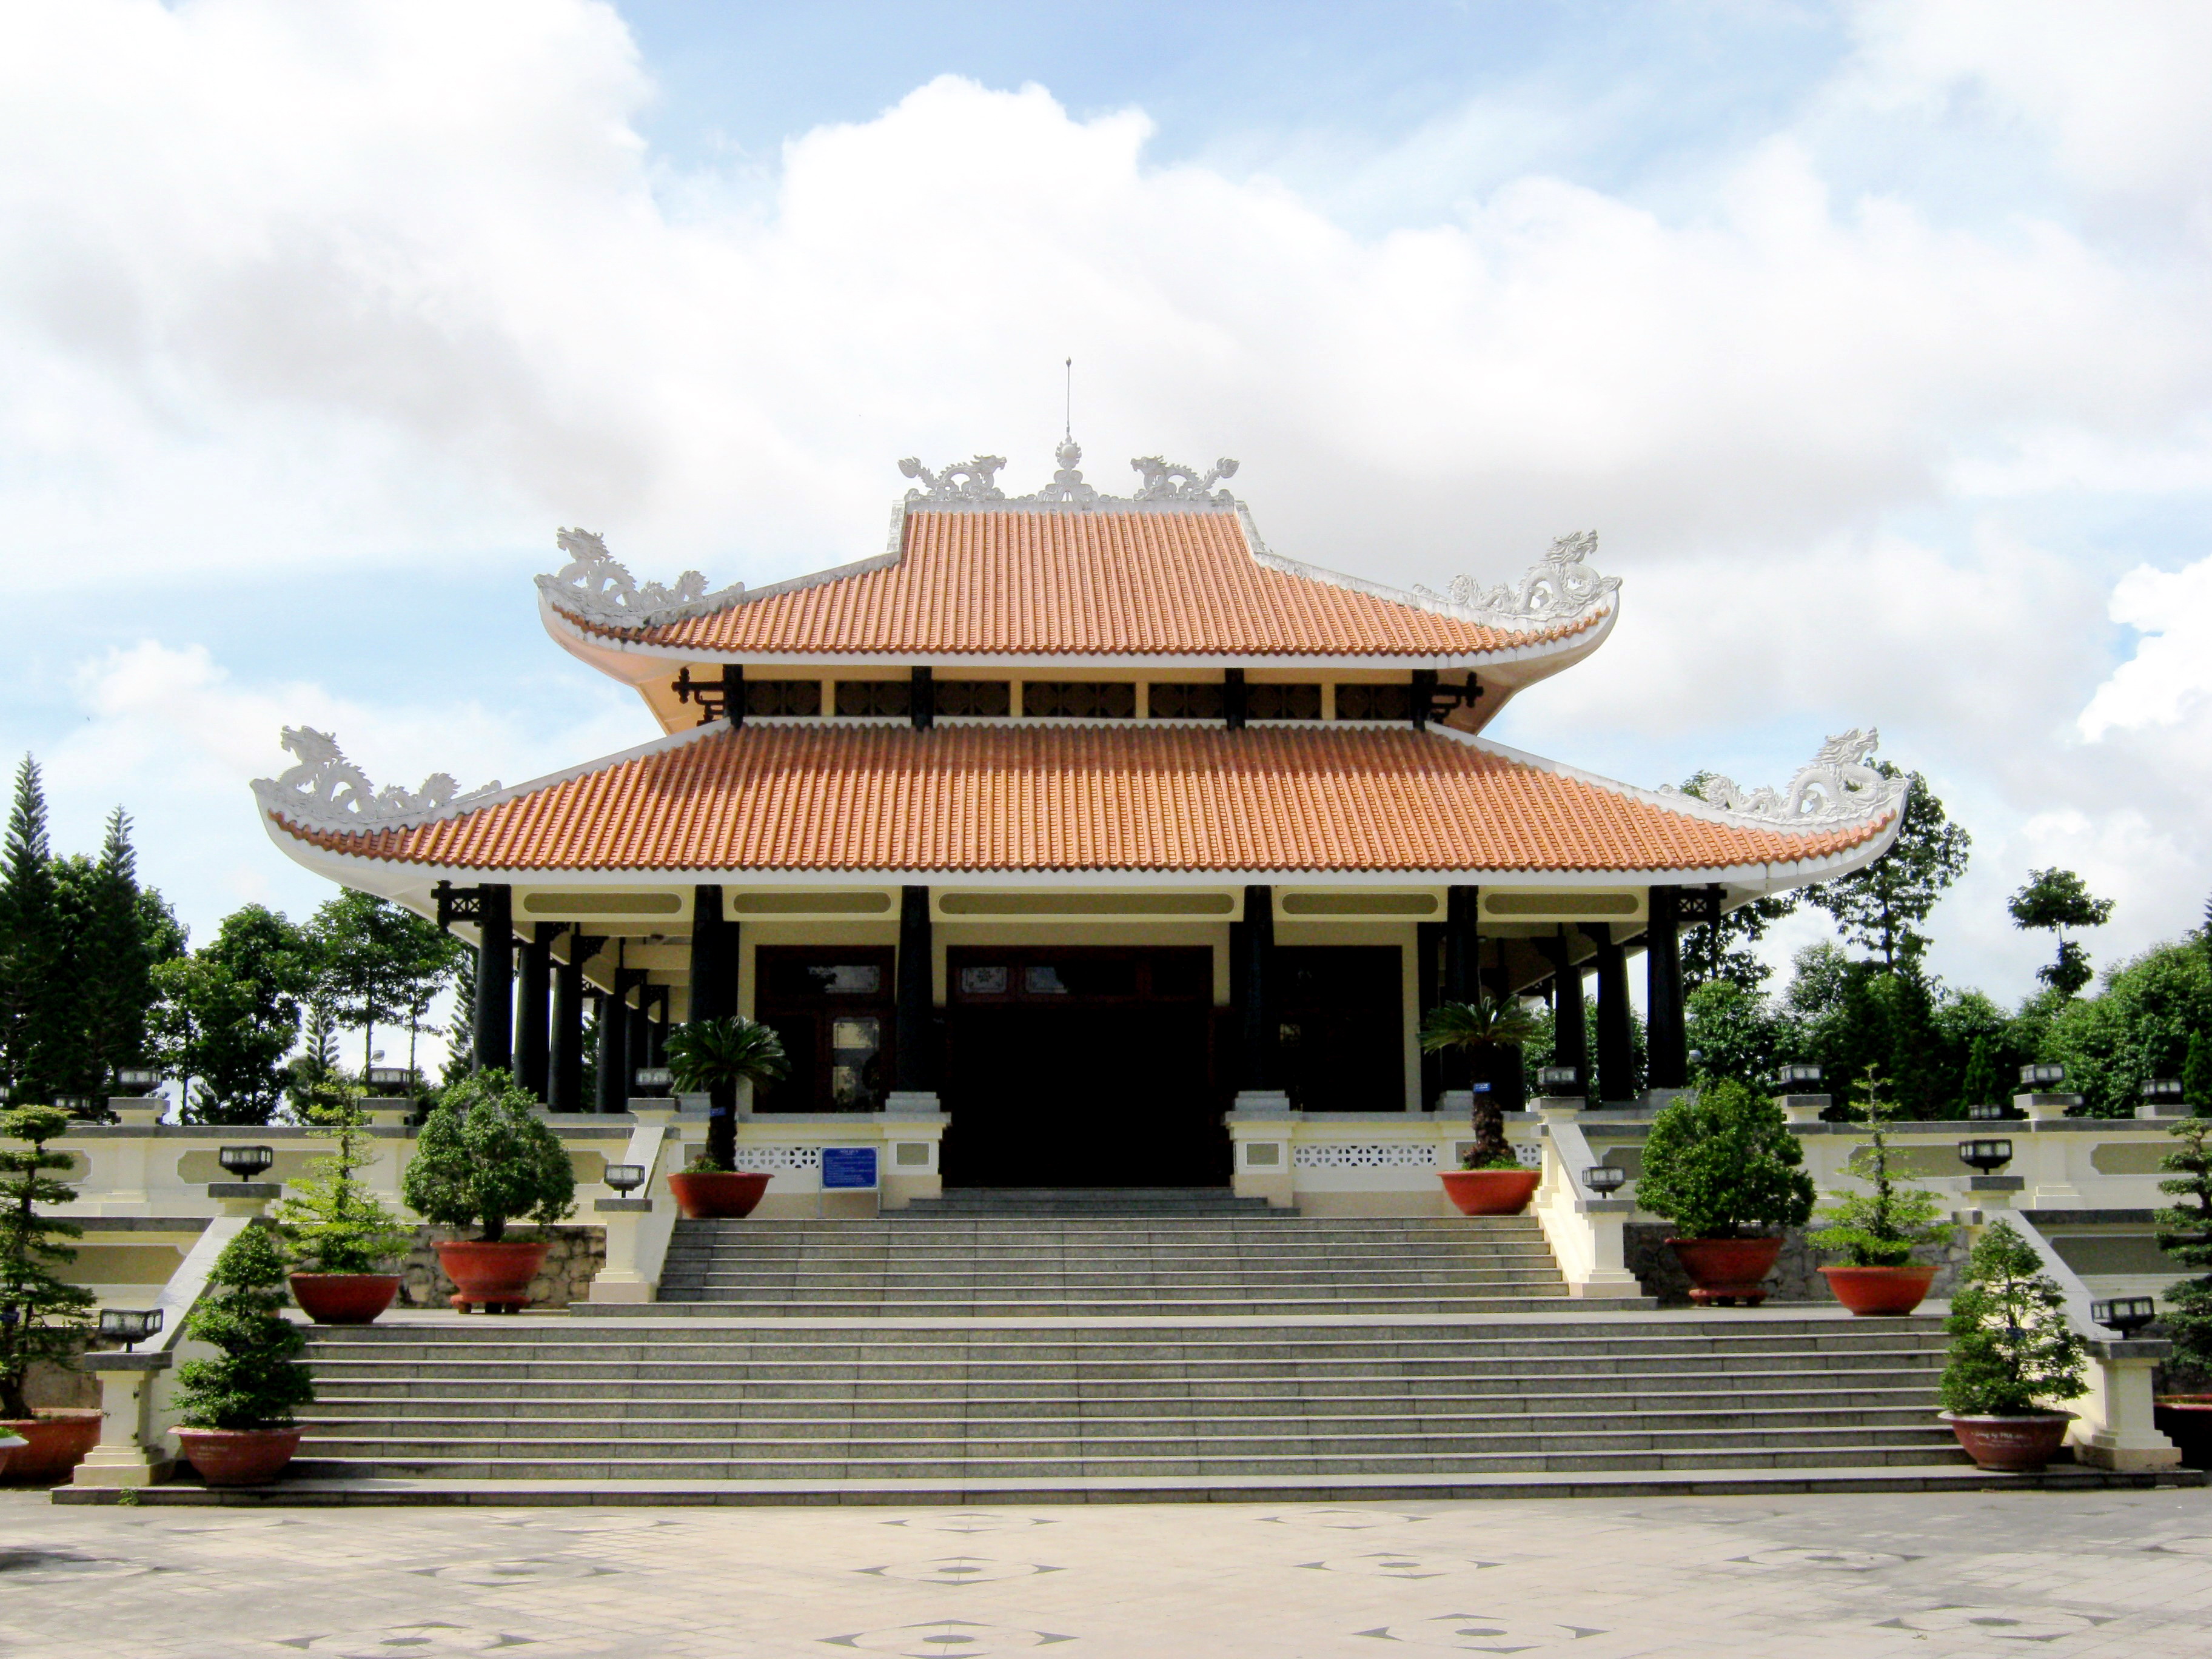
user: text: Mái nhà chính của tòa kiến trúc trong hình có màu gì?
assistant: text: Đỏ gạch

user: text: Con vật nào được chạm khắc trên các góc mái của ngôi nhà?
assistant: text: Con rồng

user: text: Các tượng rồng trên mái nhà thường tượng trưng cho điều gì trong kiến trúc truyền thống của Việt Nam?
assistant: text: Sức mạnh, quyền uy và may mắn

user: text: Ngoài công năng chính, việc kiến trúc tòa nhà có mái ngói đỏ, các tượng rồng và lối đi với nhiều chậu cây xanh còn thể hiện giá trị văn hóa nào trong không gian này?
assistant: text: Thể hiện giá trị tâm linh, sự tôn kính đối với truyền thống và sự kết nối hài hòa giữa kiến trúc con người với thiên nhiên, tạo không gian tĩnh lặng, thiêng liêng.